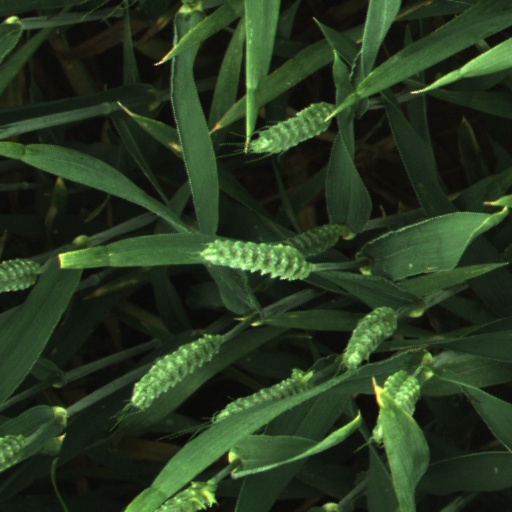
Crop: wheat